George Bramwell Evens

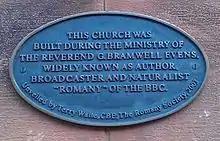
Plaque in Carlisle

As a Methodist minister, Evens' ministries included Goole; the Methodist Central Hall, Carlisle (1914–1926); Huddersfield (1926–1929); and the King Cross Methodist Chapel, Halifax (1929–1939), after which ill health forced him to give up the ministry. He retired to Wilmslow, where he died, leaving his wife, son Glyn and daughter, Romany June.